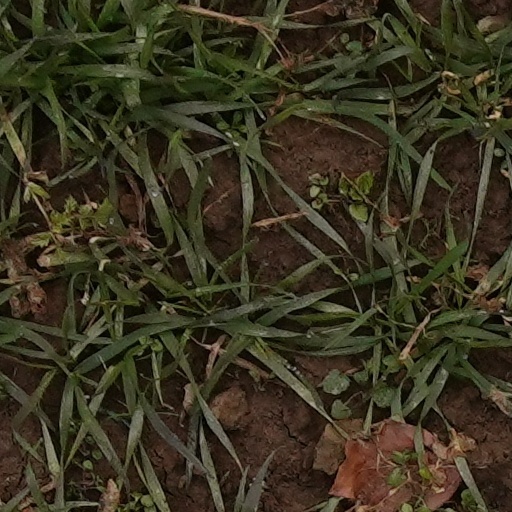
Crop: wheat